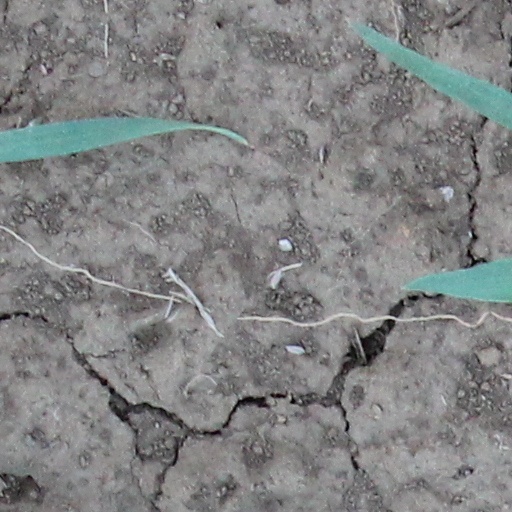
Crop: wheat